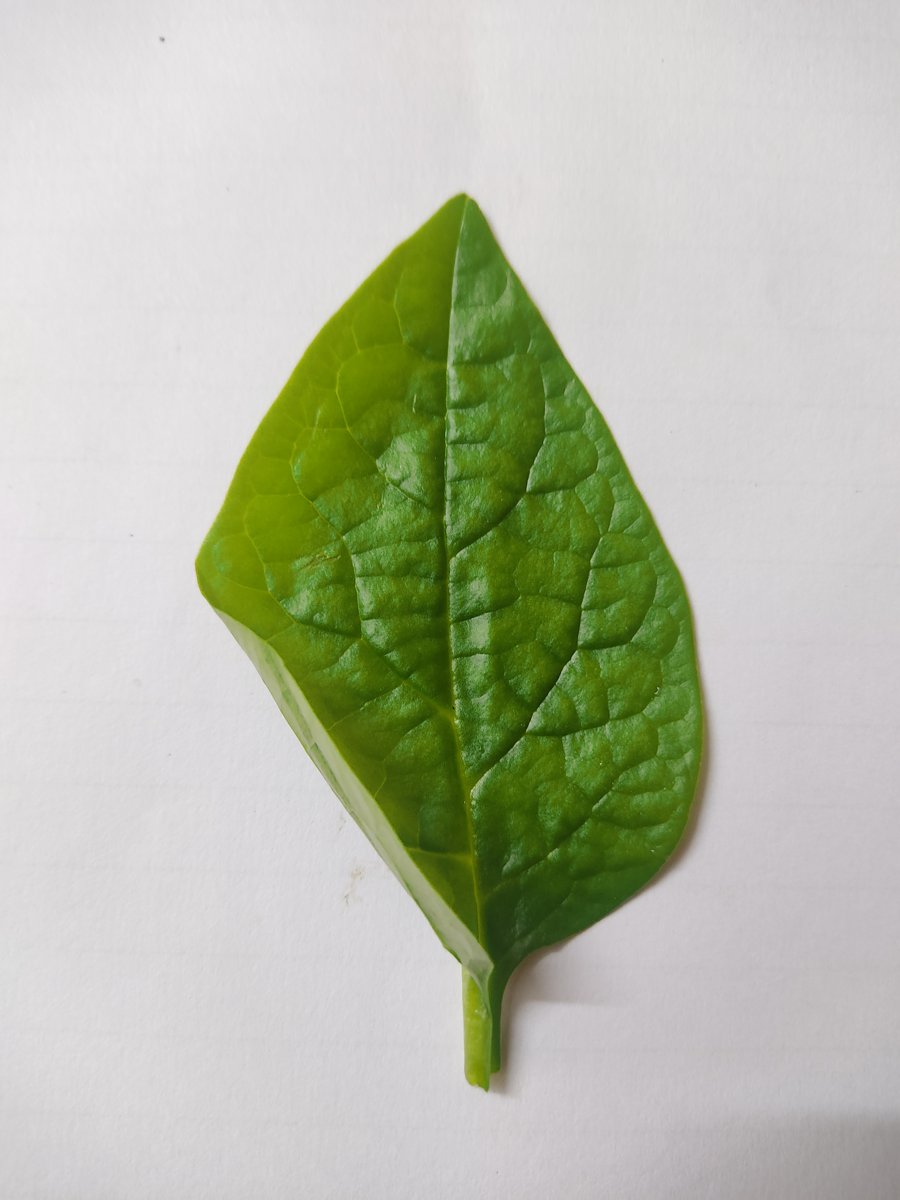
Label: Healthy-Leaf